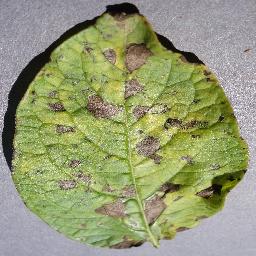
Label: Potato___Early_blight